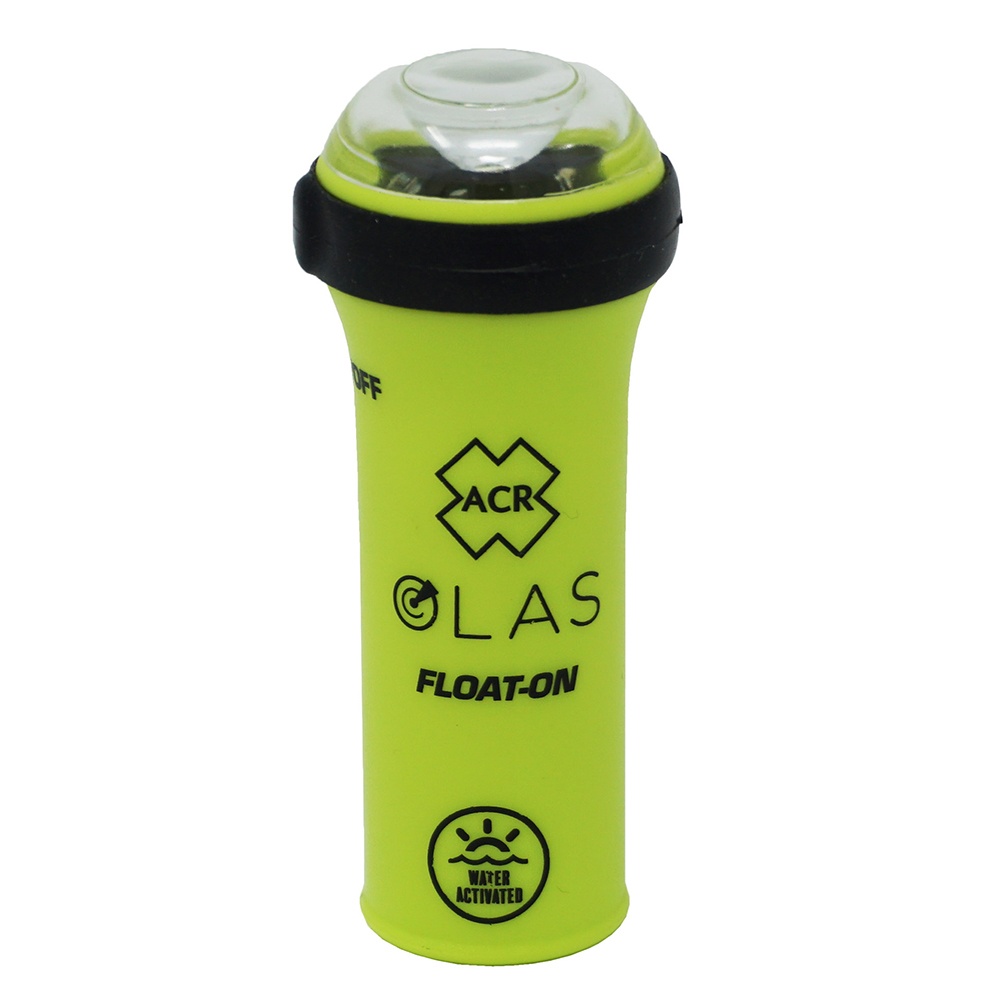
ACR OLAS Float-On Light [2982]
OLAS Float-On Light The ACR OLAS Float-On is a compact, ‘Smart’, crew overboard system. The OLAS Float-On is a buoyant water activated strobe and LED flashlight. The strobe automatically activates in the water when its integrated water sensors detect 6 seconds of water contact. The high-power strobe flashes once every second for up to 20 hours, is visible up to 3 nautical miles away When used in conjunction with the ACR OLAS mobile application technology, and detects a break in its ‘virtual tether’ to the ACR OLAS Float-On, an audible alarm will sound within 8 seconds of a transmitter going missing. The mobile phone(s) then sounds an alarm and records the latitude and longitude of the incident using the phone or tablet’s GPS. ACR OLAS then aids the crew with the MOB recovery, clearly directing them to the GPS location where the MOB occurred with clear visual signals and bearing data. Users can track up to 6 different OLAS Transmitters with 1 phone/tablet and each individual OLAS Transmitter can be tracked by an unlimited number of phones/tablets. If you want to track more OLAS Transmitters, add the OLAS CORE Base Station or OLAS GUARDIAN System scaling your system to monitor up to 15 OLAS Transmitters. ACR OLAS stores all location data and time of incident required by the rescue services. Compatible With: ACR GUARDIAN and CORE Base Station Features: ACR OLAS free Mobile App integration LED Flashlight with water activated strobe Buoyant Bluetooth® 4.1 Compatible LED Battery Life Indicator USB Rechargeable Technical Specifications: Dimensions (H x D) - 3.26" x 1.3" (8.3 x 3.3 cm) Weight - 1.5 oz (.04 kg) Operation - Manual activation or automatic activation with water contact Light Output - High - 120 lumens, Medium - 60 lumens and Low - 10 lumens Runtime (hours) - High - 1.5, Medium - 4, Low - 12, Strobe 20 and Standby 1,440 Charge Time - 1.5 hours Battery - Rechargeable Buoyant - Yes Waterproof - IP67 In the Box: OLAS Float-On light Lanyard with clip USB Charging cable Instruction Manual *Sold as an Individual WARNING: This product can expose you to chemicals including di(2-ethylhexyl)phthalate (dehp) which is known to the State of California to cause cancer, birth defects or other reproductive harm. For more information go to P65Warnings.ca.gov . WARNING: This product can expose you to chemicals which are known to the State of California to cause cancer, birth defects or other reproductive harm. For more information go to P65Warnings.ca.gov . This product may not be returned to the original point of purchase. Please contact the manufacturer directly with any issues or concerns. Owner's Manual (pdf) Brochure (pdf) .embed-container { position: relative; padding-bottom: 56.25%; height: 0; overflow: hidden; max-width: 100%; } .embed-container iframe, .embed-container object, .embed-container embed { position: absolute; top: 0; left: 0; width: 100%; height: 100%; } .embed-container { position: relative; padding-bottom: 56.25%; height: 0; overflow: hidden; max-width: 100%; } .embed-container iframe, .embed-container object, .embed-container embed { position: absolute; top: 0; left: 0; width: 100%; height: 100%; } .embed-container { position: relative; padding-bottom: 56.25%; height: 0; overflow: hidden; max-width: 100%; } .embed-container iframe, .embed-container object, .embed-container embed { position: absolute; top: 0; left: 0; width: 100%; height: 100%; } .embed-container { position: relative; padding-bottom: 56.25%; height: 0; overflow: hidden; max-width: 100%; } .embed-container iframe, .embed-container object, .embed-container embed { position: absolute; top: 0; left: 0; width: 100%; height: 100%; } .embed-container { position: relative; padding-bottom: 56.25%; height: 0; overflow: hidden; max-width: 100%; } .embed-container iframe, .embed-container object, .embed-container embed { position: absolute; top: 0; left: 0; width: 100%; height: 100%; }
Brand: ACR Electronics
Category: Vehicles & Parts > Vehicle Parts & Accessories > Vehicle Safety & Security > Watercraft Safety Equipment > Man Overboard Systems